Jorge Dória

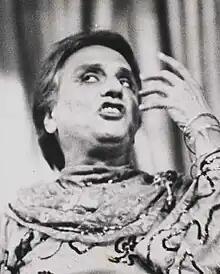

Jorge Pires Ferreira (12 December 1920 – 6 November 2013), known professionally as Jorge Dória, was a Brazilian actor and humorist. In 1962 he was awarded with Prêmio Saci.